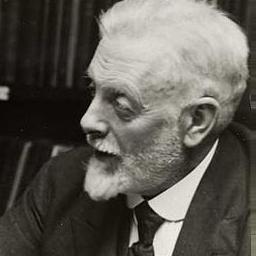
Age: 68